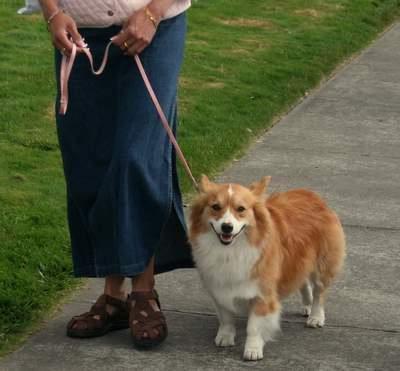
Pembroke